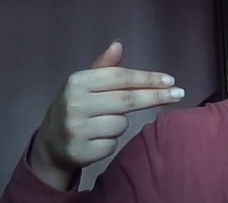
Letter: ghain